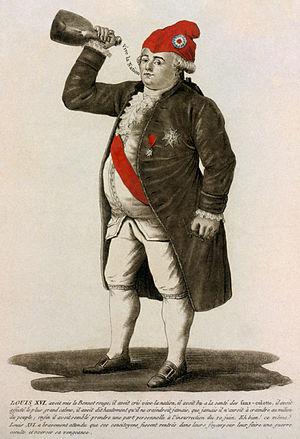
Le bonnet phrygien est un couvre-chef, souvent de teinte rouge, pouvant porter ou non une cocarde bleu-blanc-rouge.
La journée du 20 juin 1792 désigne une manifestation populaire organisée à Paris à l'initiative des Girondins le jour anniversaire du serment du Jeu de paume. Lors de cette journée, le peuple parisien envahit le palais des Tuileries.
Louis XVI, né le 23 août 1754 à Versailles et mort guillotiné le 21 janvier 1793 à Paris, est roi de France et de Navarre du 10 mai 1774 au 6 novembre 1789, puis roi des Français jusqu’au 21 septembre 1792. Il est le dernier roi de France de la période dite de l'Ancien Régime.